Baylee Dipepa

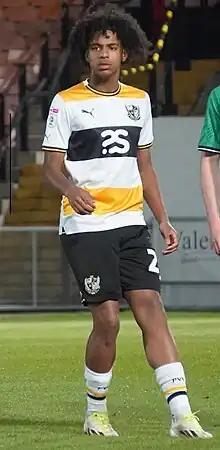
Dipepa with Port Vale in 2023

Baylee Dipepa (born 12 January 2007) is an English professional footballer who plays as a striker for club Southampton.